Siege of Antioch

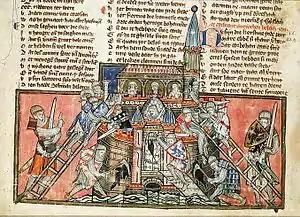
A 14th-century depiction of the crusaders' capture of Antioch from a manuscript in the care of the National Library of the Netherlands

The siege continued, and at the end of May 1098 a Turkish army from Mosul under the command of Kerbogha approached Antioch. This army was much larger than the previous attempts to relieve the siege. Kerbogha had joined with Ridwan and Duqaq and his army also included troops from Persia and from the Ortuqids of Mesopotamia. The crusaders were luckily granted time to prepare for their arrival, as Kerbogha had first made a three-week-long excursion to Edessa, which he was unable to recapture from Baldwin of Boulogne, who had becomes its ruler earlier in March 1098.